Cloudesley Shovell

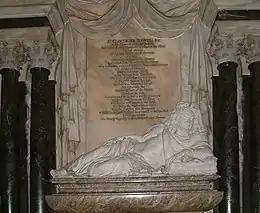
Shovell's monument in Westminster Abbey by Grinling Gibbons

While returning with the fleet to England after the campaign at Toulon, Shovell's flagship, the second-rate HMS "Association", struck the rocks near the Isles of Scilly at 8 pm on 22 October (2 November, by the modern calendar) 1707. HMS "Association" went down in three or four minutes, with none of the 800 men that were on board saved, according to sailors watching on the first-rate HMS "St George". Four large ships, HMS "Association", the third-rate HMS "Eagle", the fourth-rate HMS "Romney" and the fire ship HMS "Firebrand" all sank.